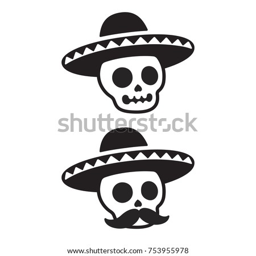
skull in sombrero with mustache .